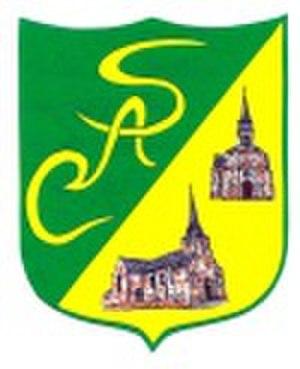
Logo Salle et Chapelle Aubry
La Salle-et-Chapelle-Aubry est une ancienne commune française située dans le département de Maine-et-Loire, en région Pays de la Loire, devenue le 15 décembre 2015 une commune déléguée au sein de la commune nouvelle de Montrevault-sur-Èvre.